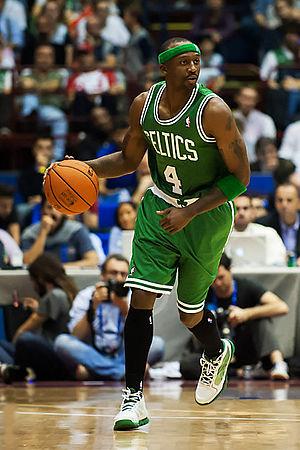
Jason Eugène Terry est un joueur de basket-ball américain né le 15 septembre 1977 à Seattle. Il joue aux postes d'arrière et de meneur.